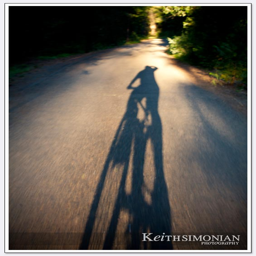
the shadow of an early morning bike ride at recreation area